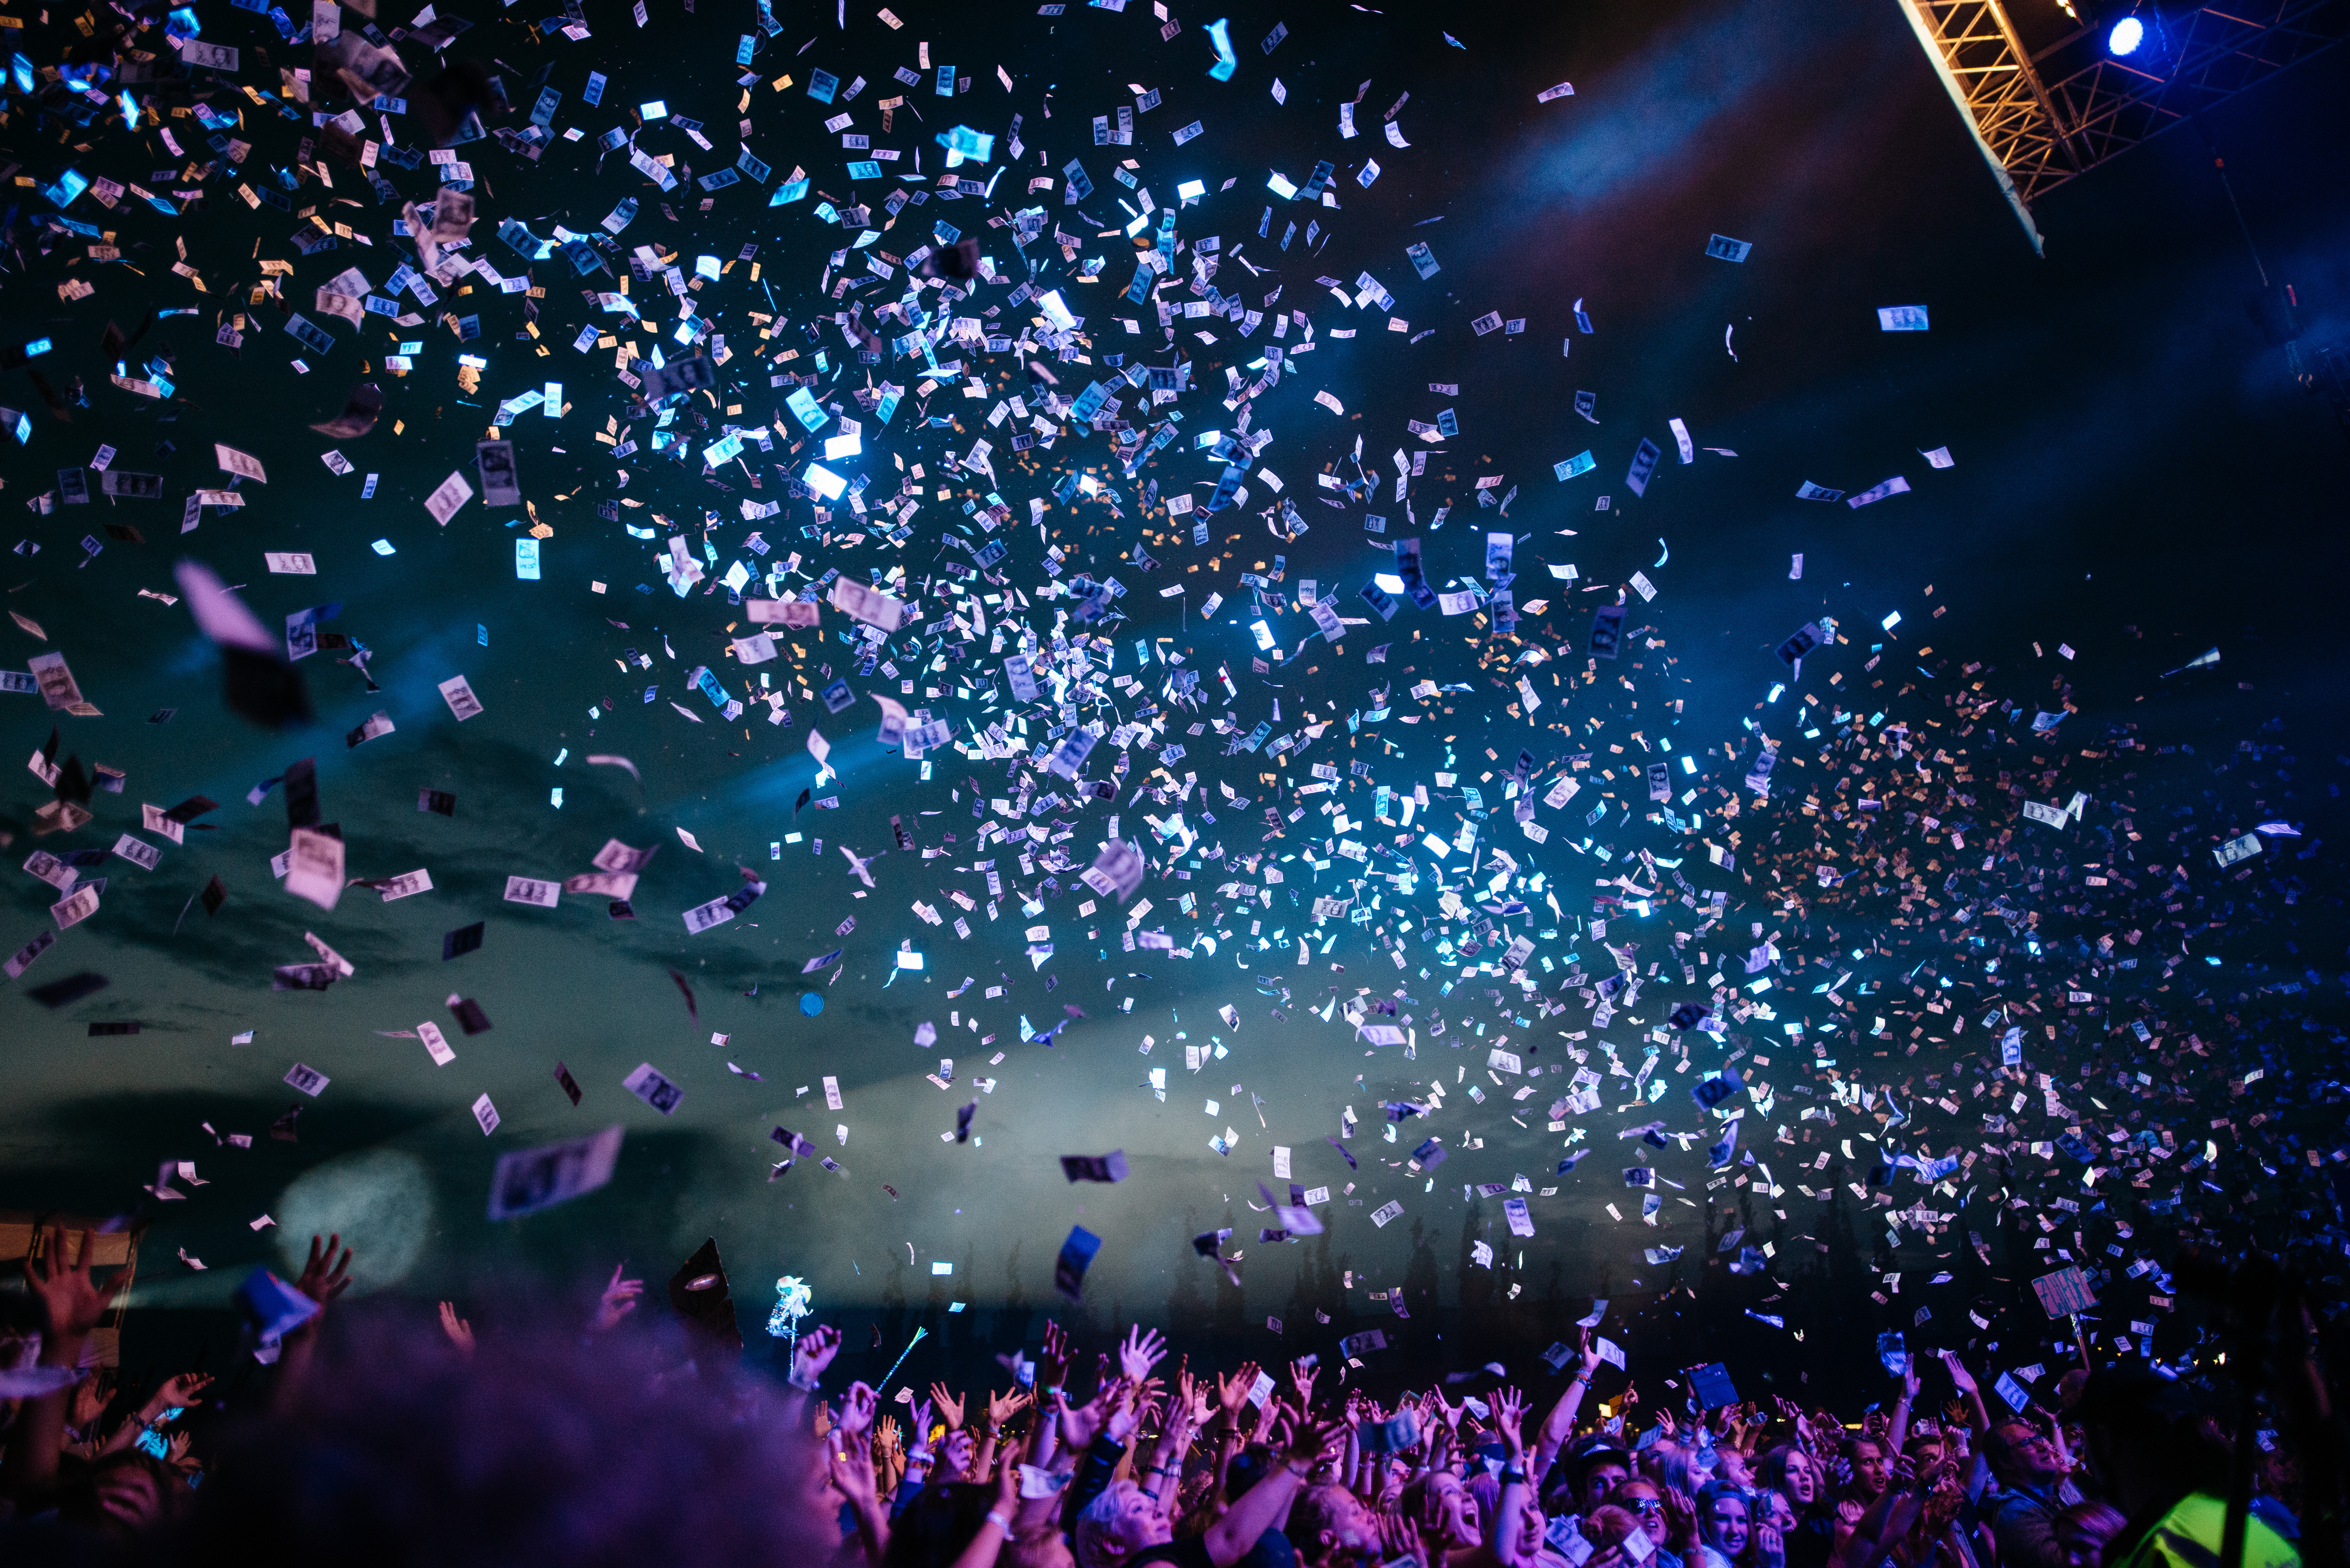
night, christmas decoration, christmas lights